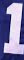
Number: 1